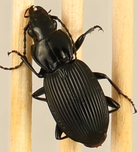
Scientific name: Pterostichus lachrymosus
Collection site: Mountain Lake Biological Station NEON (MLBS), plot MLBS_008